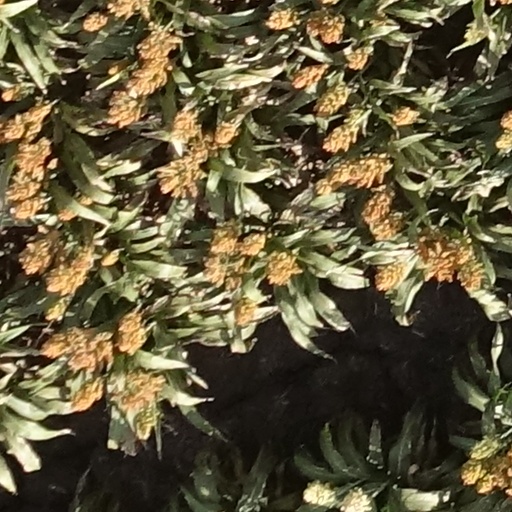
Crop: sorghum